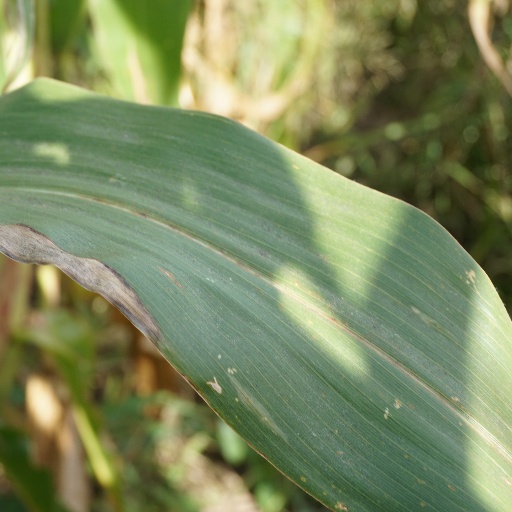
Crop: maize; corn